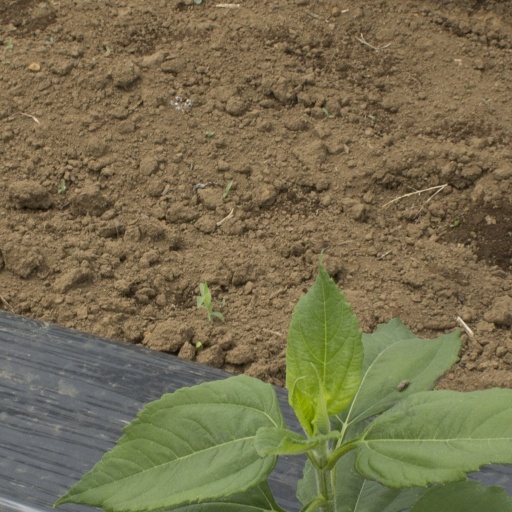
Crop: Jerusalem artichoke